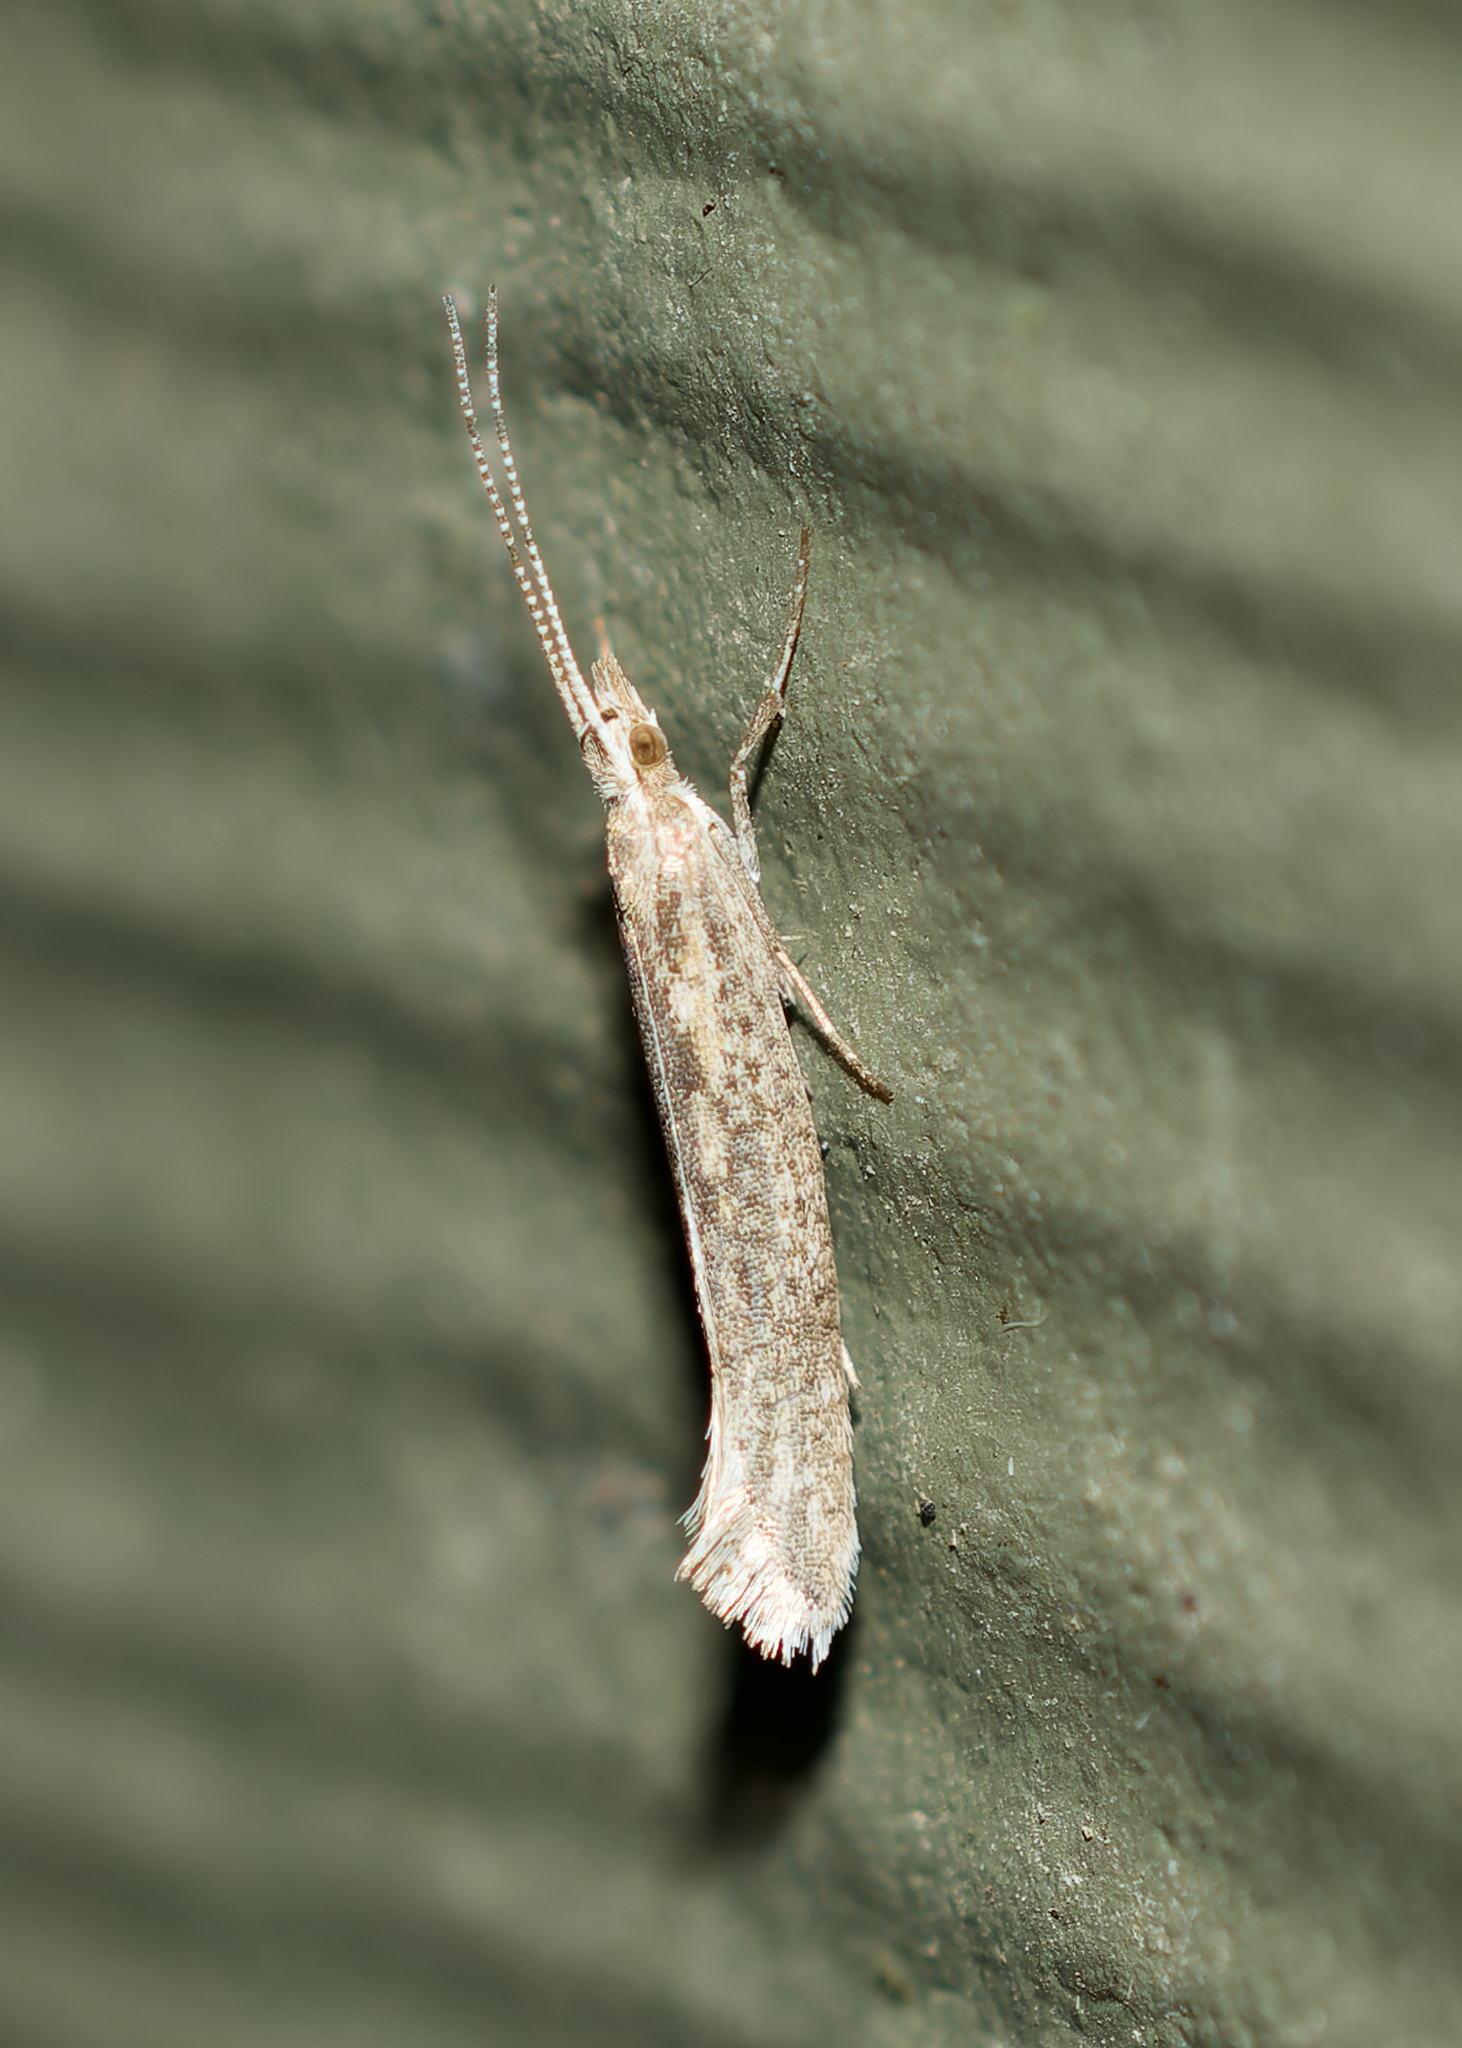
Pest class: diamondback_moth